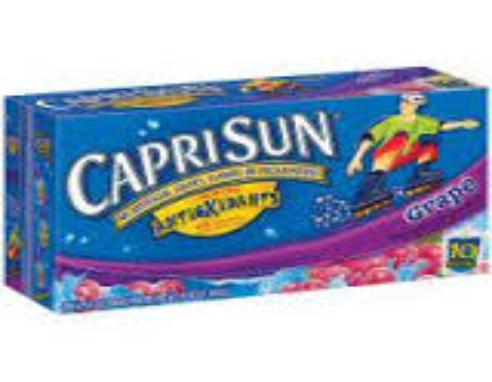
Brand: Capri Sun
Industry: Food